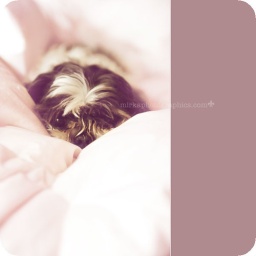
for the pretty pink in the bedroom theme - pink themed tuesday group